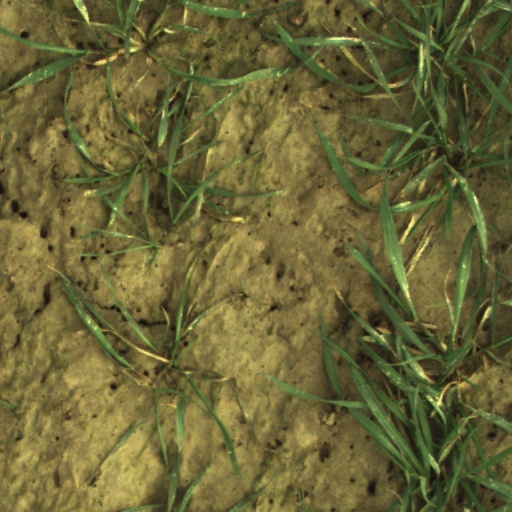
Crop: wheat